Jan Koller

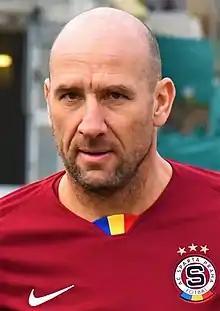
Koller in a charity match, December 2019

Jan Koller (born 30 March 1973) is a Czech former professional footballer who played as a forward. He was noted for his height, strong physique and heading ability.